Whitley Stokes (Celtic scholar)

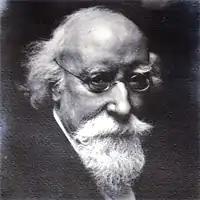
Stokes in old age

Stokes died at his London home, 15 Grenville Place, Kensington, in 1909 and is buried in Paddington Old Cemetery, Willesden Lane, where his grave is marked by a Celtic cross. Another Celtic cross was erected as a memorial to him at St Fintan's, Sutton, Dublin. The Gaelic League paper "An Claidheamh Soluis" called Stokes "the greatest of the Celtologists" and expressed pride that an Irishman should have excelled in a field which was at that time dominated by continental scholars. In 1929 the Canadian scholar James F. Kenney described Stokes as "the greatest scholar in philology that Ireland has produced, and the only one that may be ranked with the most famous of continental savants".